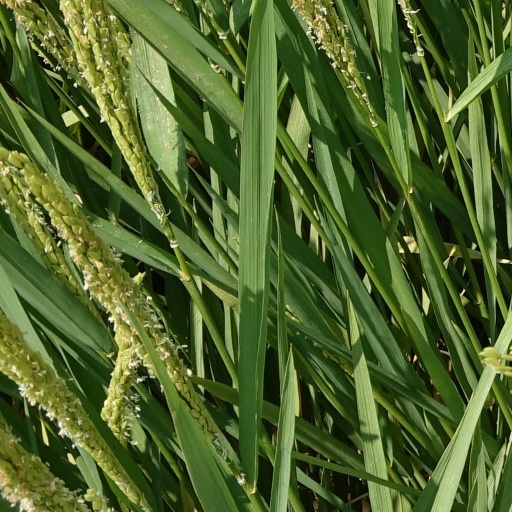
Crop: rice